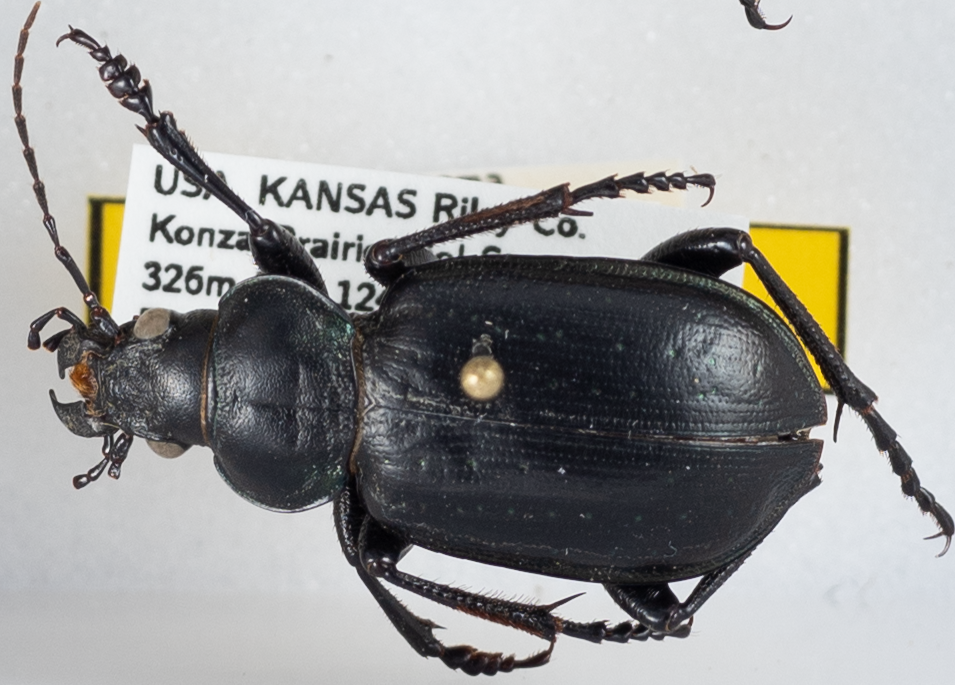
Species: Calosoma affine
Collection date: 2019-09-25
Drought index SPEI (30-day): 0.944
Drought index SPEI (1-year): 1.69
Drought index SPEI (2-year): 1.096